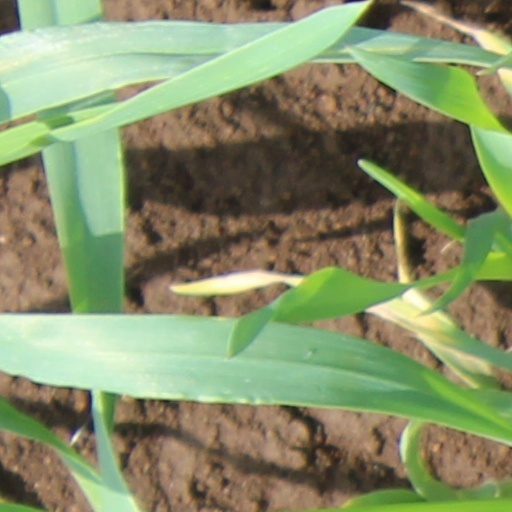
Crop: wheat